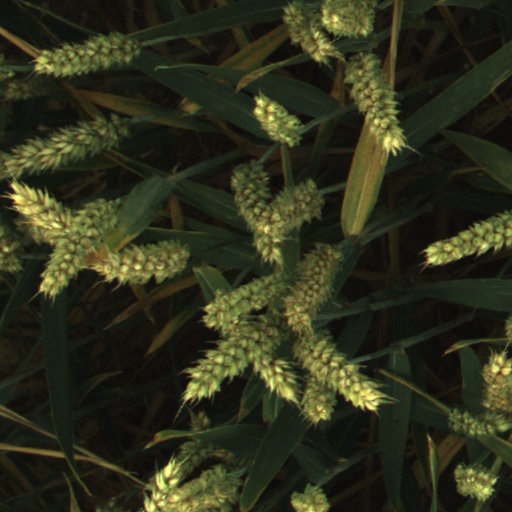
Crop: wheat